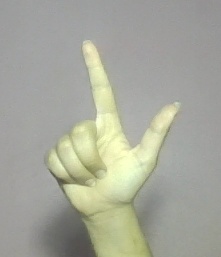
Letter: laam